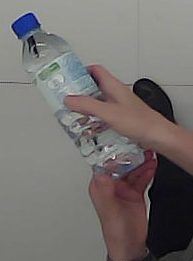
Product: nestle_water